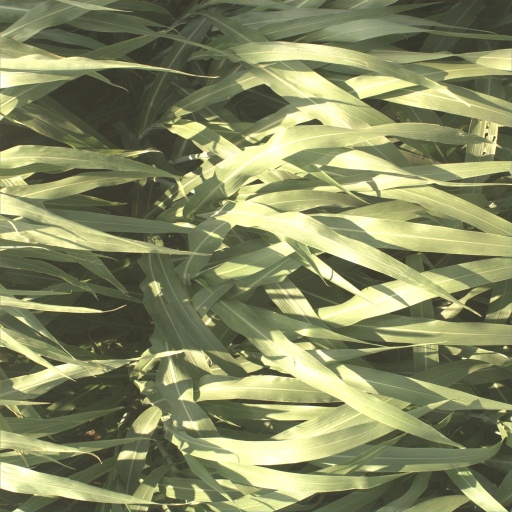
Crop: sorghum